The Men's League

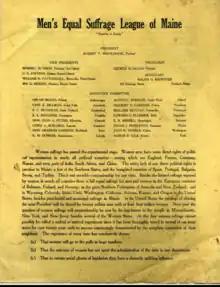
Men's Equal Suffrage League of Maine

Members of the League went around the country as speakers and were involved in fundraising. League groups organized meetings and also helped by working in voting booths. They also wrote editorials for women's suffrage. Men had access to political spheres that many of the women could not access. Laidlaw advocated that members wear blue buttons of courtesy, which were intended to show members of the public that suffrage and courtesy to women were compatible. The prominent names of the men helped to counter the idea that men who supported women's suffrage were un-masculine. Men in the League were able to steer the conversation about suffrage to equal justice, rather than focusing on gender roles.